Patent

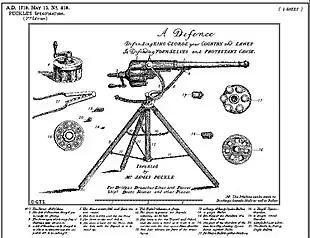
James Puckle's 1718 early autocannon was one of the first inventions required to provide a specification for a patent.

Although there is evidence that some form of patent rights was recognized in Ancient Greece in the city of Sybaris, the first statutory patent system is generally regarded to be the Venetian Patent Statute of 1474. However, recent historical research has suggested that the 1474 Statute was inspired by laws in the Kingdom of Jerusalem that granted monopolies to developers of novel silk-making techniques. Patents were systematically granted in Venice as of 1474, where they issued a decree by which new and inventive devices had to be communicated to the Republic in order to obtain legal protection against potential infringers. The period of protection was 10 years. As Venetians emigrated, they sought similar patent protection in their new homes. This led to the diffusion of patent systems to other countries.